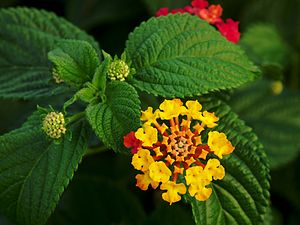
Almindelig ildkrone
Almindelig ildkrone er en vintergrøn busk med en opret eller opstigende, stiv og tæt forgrenet vækst. Alle dele af planten er giftige med undtagelse af de helt modne stenfrugter.